Maaran (2022 film)

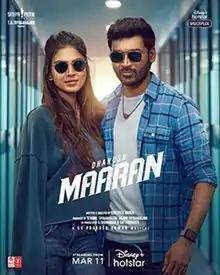
Official release poster

Maaran is a 2022 Indian Tamil-language political action thriller film written and directed by Karthick Naren, with the screenplay and dialogues were co-written by Suhas-Sharfu and Vivek. Produced by T. G. Thyagarajan, Sendhil Thyagarajan and Arjun Thyagarajan of Sathya Jyothi Films, the film stars Dhanush, Smruthi Venkat and Malavika Mohanan, with Samuthirakani, Ramki, Mahendran and Krishnakumar Balasubramanian appearing in supporting roles. The music is composed by G. V. Prakash Kumar, with cinematography handled by Vivekanand Santhosham and editing handled by Prasanna G. K.